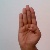
The image shows a hand gesture representing the letter 'B' in Indian Sign Language.